Line of Credit (film)

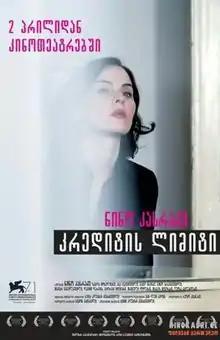

Line of Credit is a 2014 made in Georgia, it is a comedy-drama film written and directed by Salomé Alexi. It was screened in the Horizons section at the 71st Venice International Film Festival.